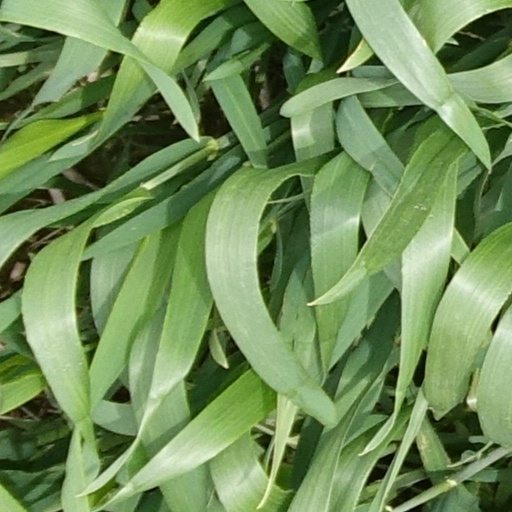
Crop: wheat